A Little Bit of Fluff (play)

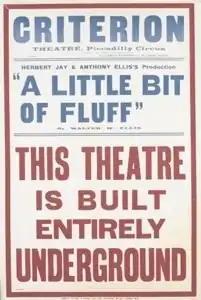
Poster advertising the Criterion Theatre's suitability as an air raid shelter during WW I.

A Little Bit of Fluff is a British farce written by Walter W. Ellis which was first staged in 1915 and went on to have a long original run. Starring Ernest Thesiger, it ran at the Criterion Theatre, London, between 1915–1918, for a total of 1241 performances.